Radiation monitoring

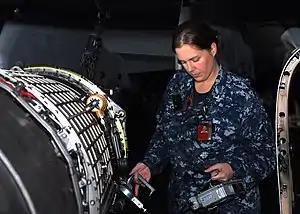
The U.S. Navy monitored radiation from the Fukushima I nuclear accidents

Environmental monitoring is the measurement of external dose rates due to sources in the environment or of radionuclide concentrations in environmental media.